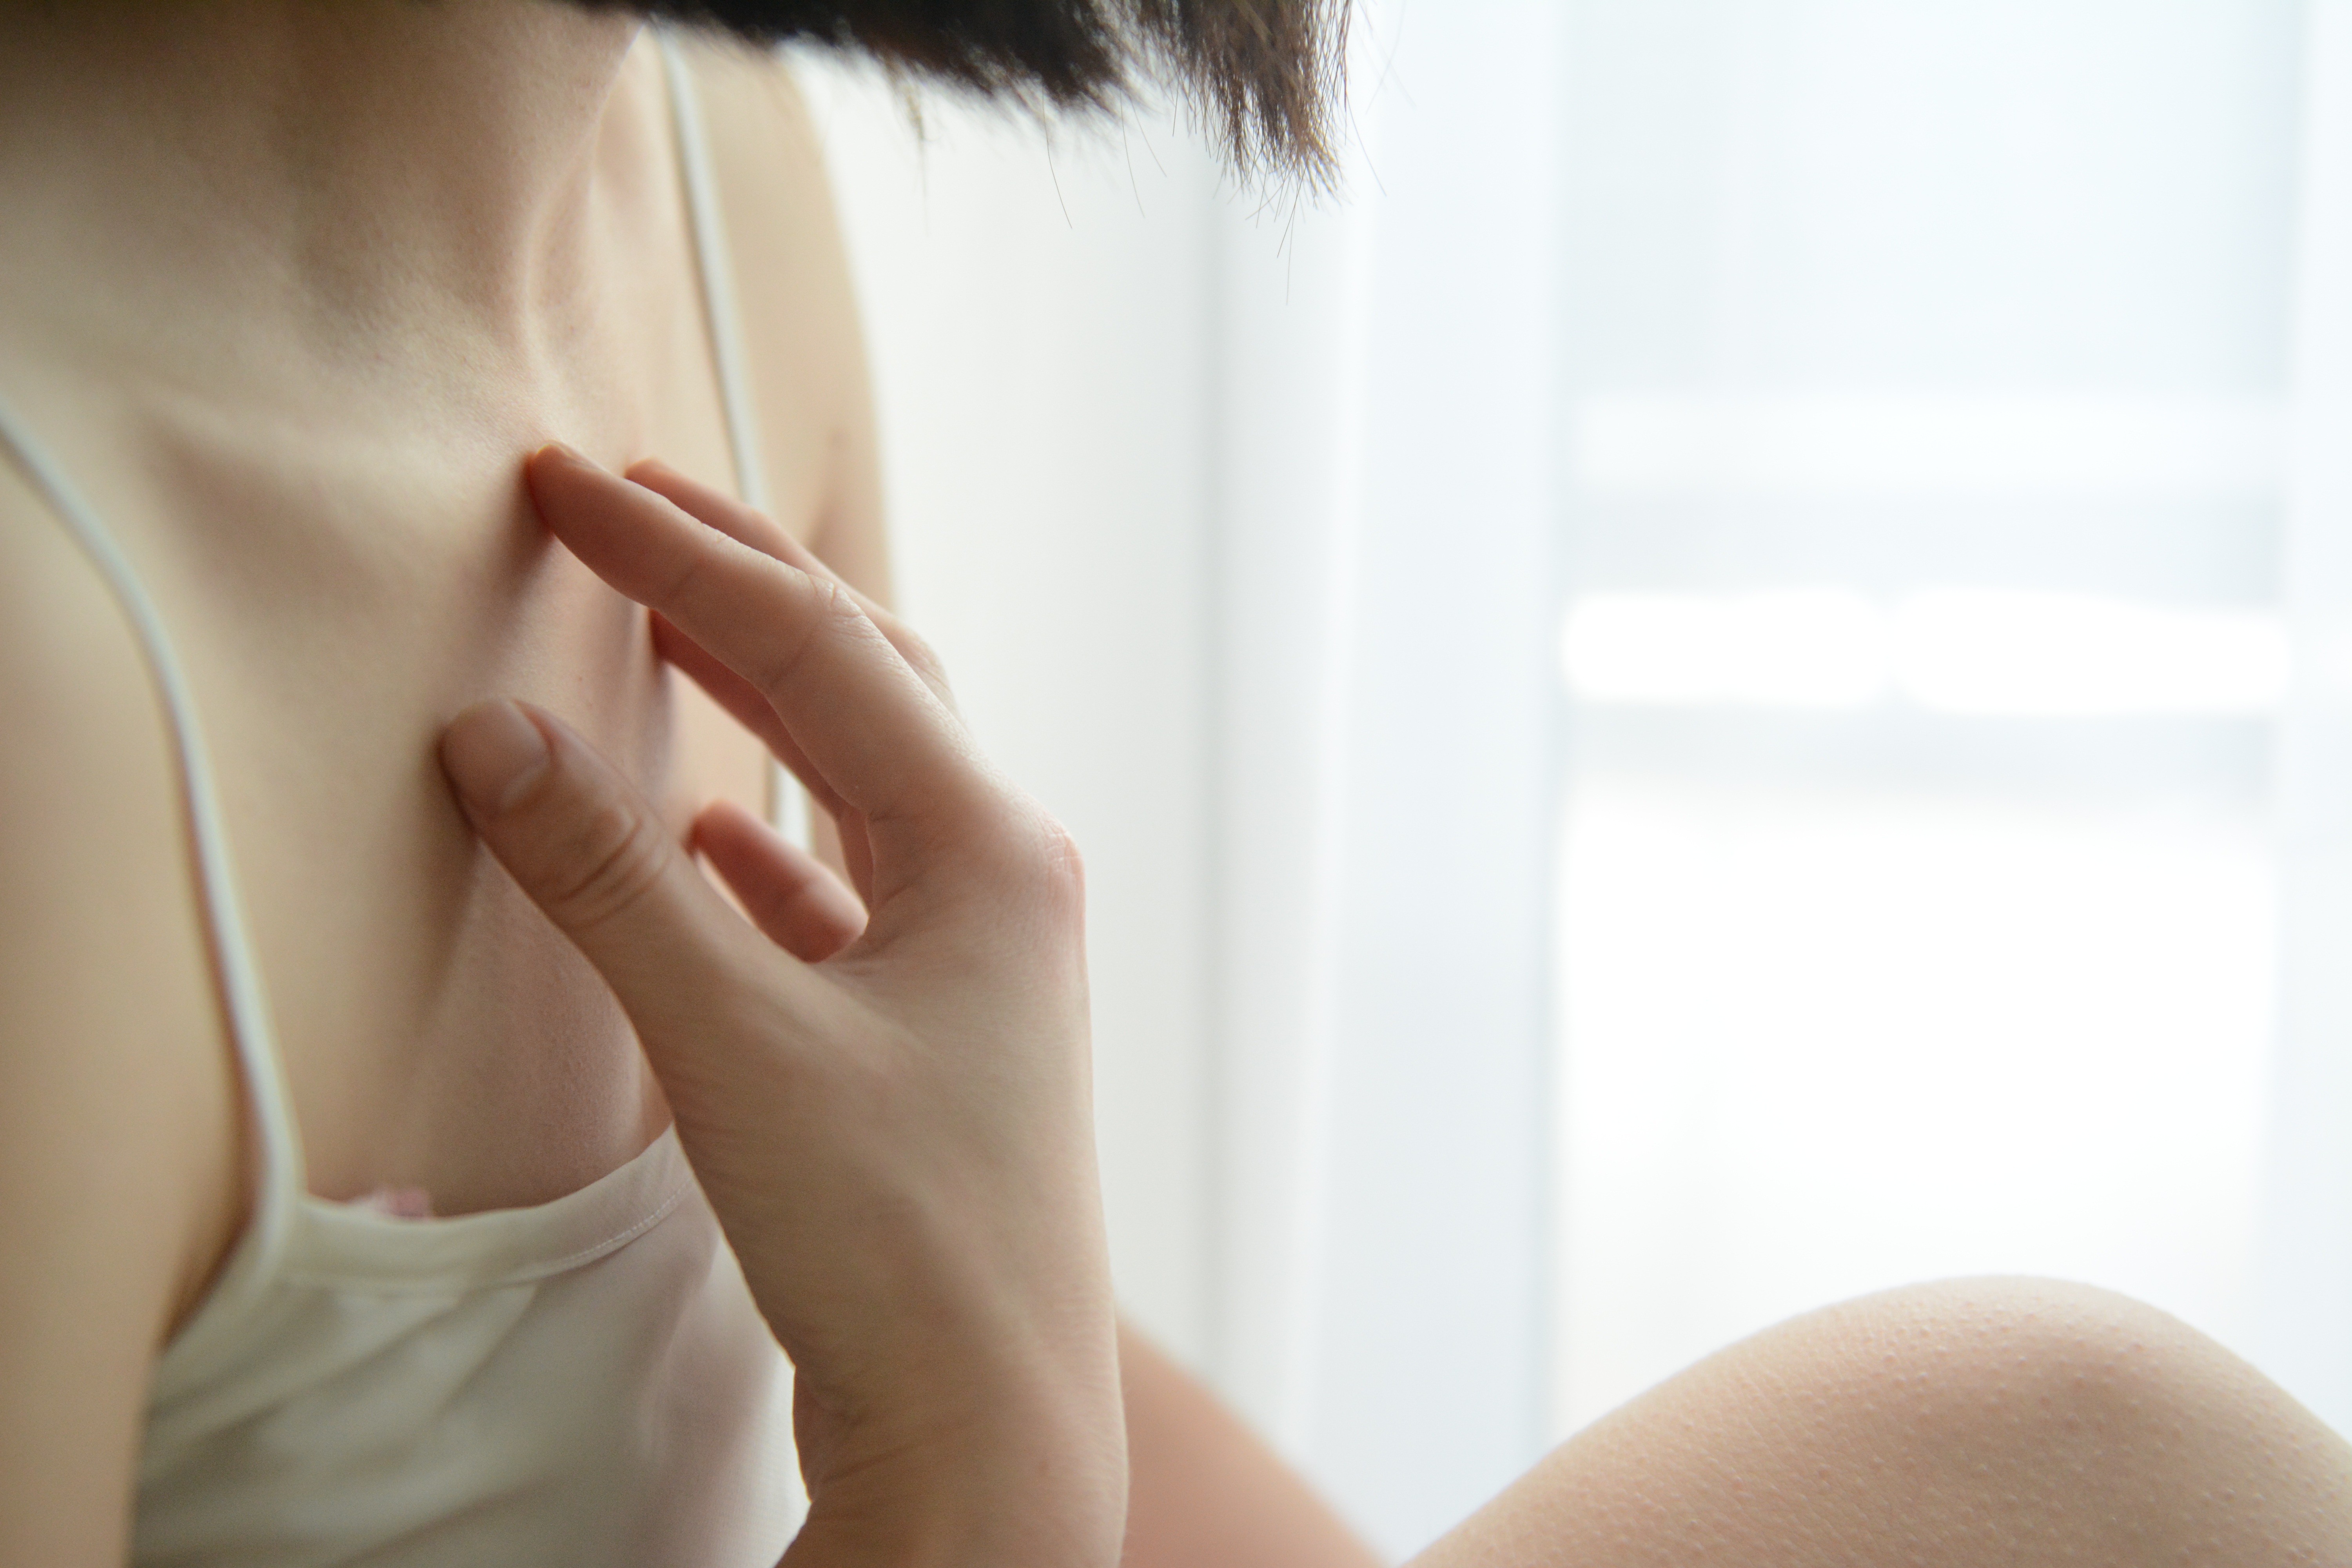
hand, hair, leg, finger, arm, lip, hairstyle, mouth, close up, human body, face, nose, girls, neck, eye, head, skin, beauty, blond, organ, interaction, abdomen, sense, real estate broker